Alice Tully Hall

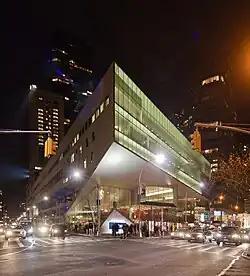
Alice Tully Hall and the Juilliard School from the intersection of Broadway and 65th Street

The Juilliard School's architectural design reflects the Brutalist style, characterized by its emphasis on rigid geometries and distinctive cantilevered structures. Initial architectural concepts, led by Pietro Belluschi and Eduardo Catalano, initially leaned toward a more classical white temple appearance, consistent with the other structures at Lincoln Center. However, as the project evolved and the school's leadership underwent changes, the design approach also shifted. The selected design, created by Robert Burns, emerged as a result of these changes in location and programmatic modifications. This design was influenced by the MIT Student Center's layout, ultimately guiding the construction process.